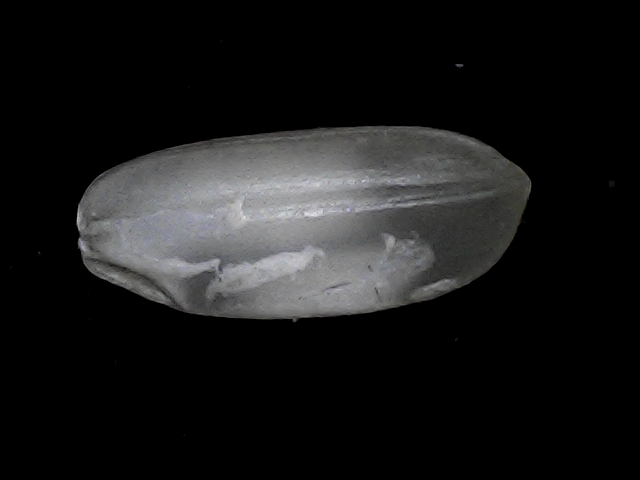
Rice variety: BRRI74